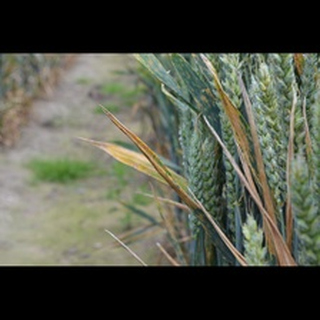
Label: wheat_septoria